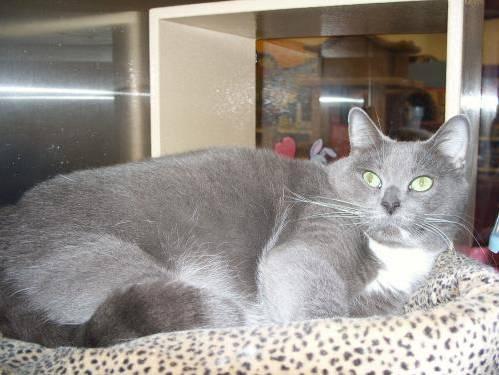
cat